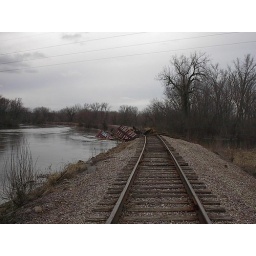
Train cars of the Union Pacific in the river south of Carver, Mn